Martin Koch (ski jumper)

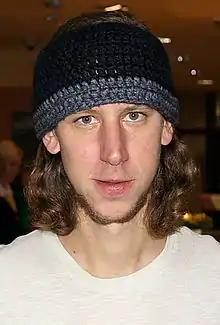
Koch in 2011

Koch started his World Cup career in 1999 and finished in the top 3 in all ski jumping events eighteen times. This included two victories with the first being on 8 January 2011 in Harrachov. He also won a silver medal at the 2008 Ski Flying World Championships and six gold medals in team events at the 2006 Winter Olympics and World Championships. He made his last World Cup jump on 22 March 2014 on the large hill in Planica.